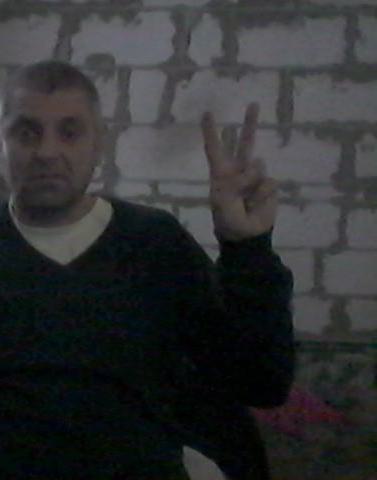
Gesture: peace